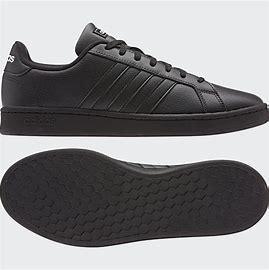
Brand: Adidas
Model: Grand Court